Forests of Germany

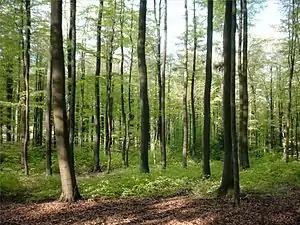
A beech forest after the leaves in spring in the Spessart

The forests of Germany covers 11.4 million hectares (28.2 million Acres), 32 percent of the total area of the country (as of 2012).